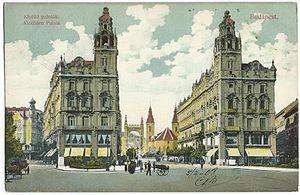
Vue de Budapest au début du XXe siècle.